Old City Cemetery (Columbus, Georgia)

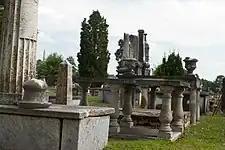
Altar tombs at the cemetery

The cemetery was given the name "Linwood" in 1894 by city council resolution, probably to honor Columbus author Caroline Lee Hentz whose works include "Ernest Linwood", an 1856 book.